Ivan Hutchinson

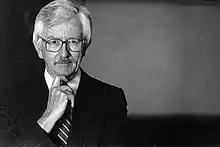
Promotional image of Hutchinson c. 1986

Ivan Joseph Hutchinson (11 February 1928 – 7 October 1995) was an Australian film critic, television personality and music director.